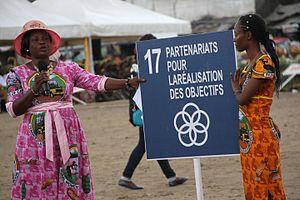
Les objectifs de développement durable présentés pendant la journée internationale de la femme rurale à Douala 17. Partenariats pour la réalisation des objectifs